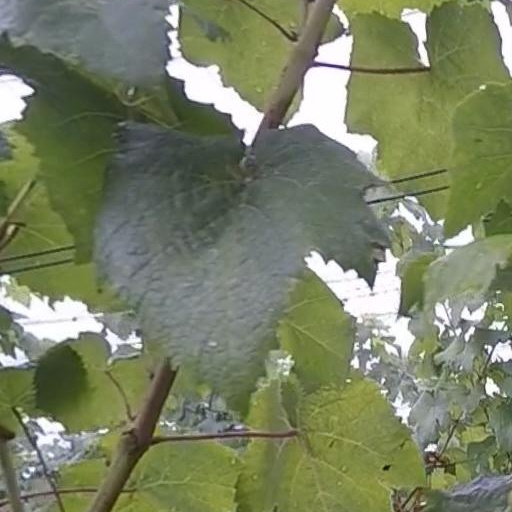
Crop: grape